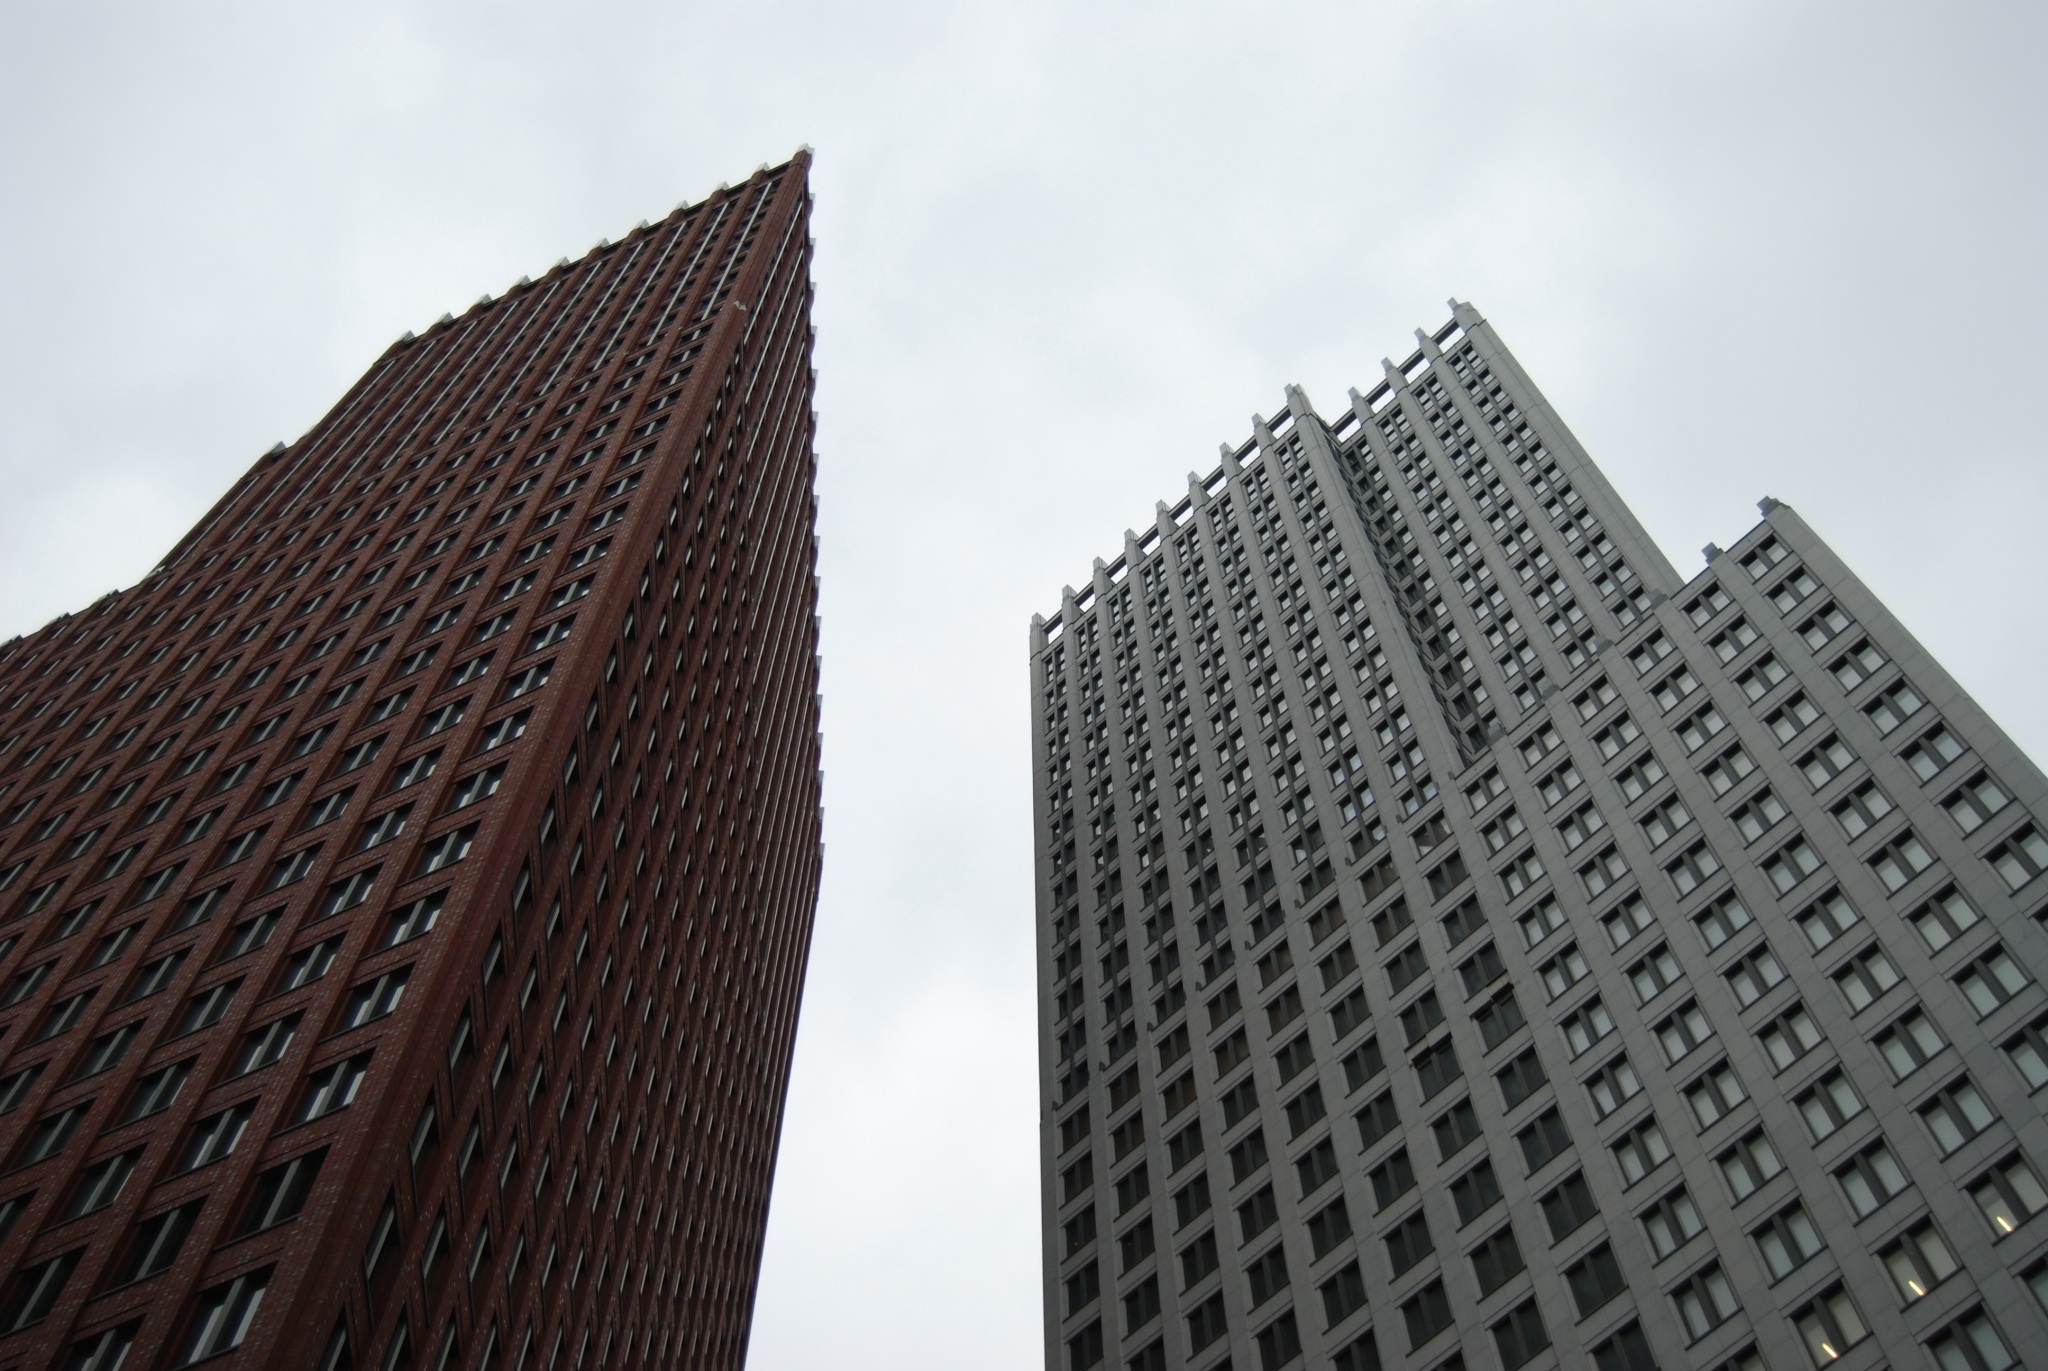
architecture, roof, building, skyscraper, downtown, line, tower, landmark, facade, tower block, skyscrapers, symmetry, shape, the hague, residential area